Sepsis cynipsea

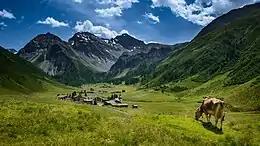
Landscape at the end of the valley around Sertig Dörfli, Davos, Switzerland, with massifs of Mittaghorn in the background: typical habitat of "S. cynipsea"

"Sepsis cynipsea" dung flies are most commonly found in Europe. They prefer warm temperatures and can be more easily found from May to October in lower altitudes, and June to September in higher altitudes where the temperature is typically cooler. In higher altitudes, female flies have shorter lifespans, are smaller, and lay fewer clutches of eggs. They require fresh dung, primarily from cows and sheep, for reproduction. They also eat nectar which is a source of sugar.